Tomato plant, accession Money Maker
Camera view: bottom (45 deg); turntable rotation: 270 degrees
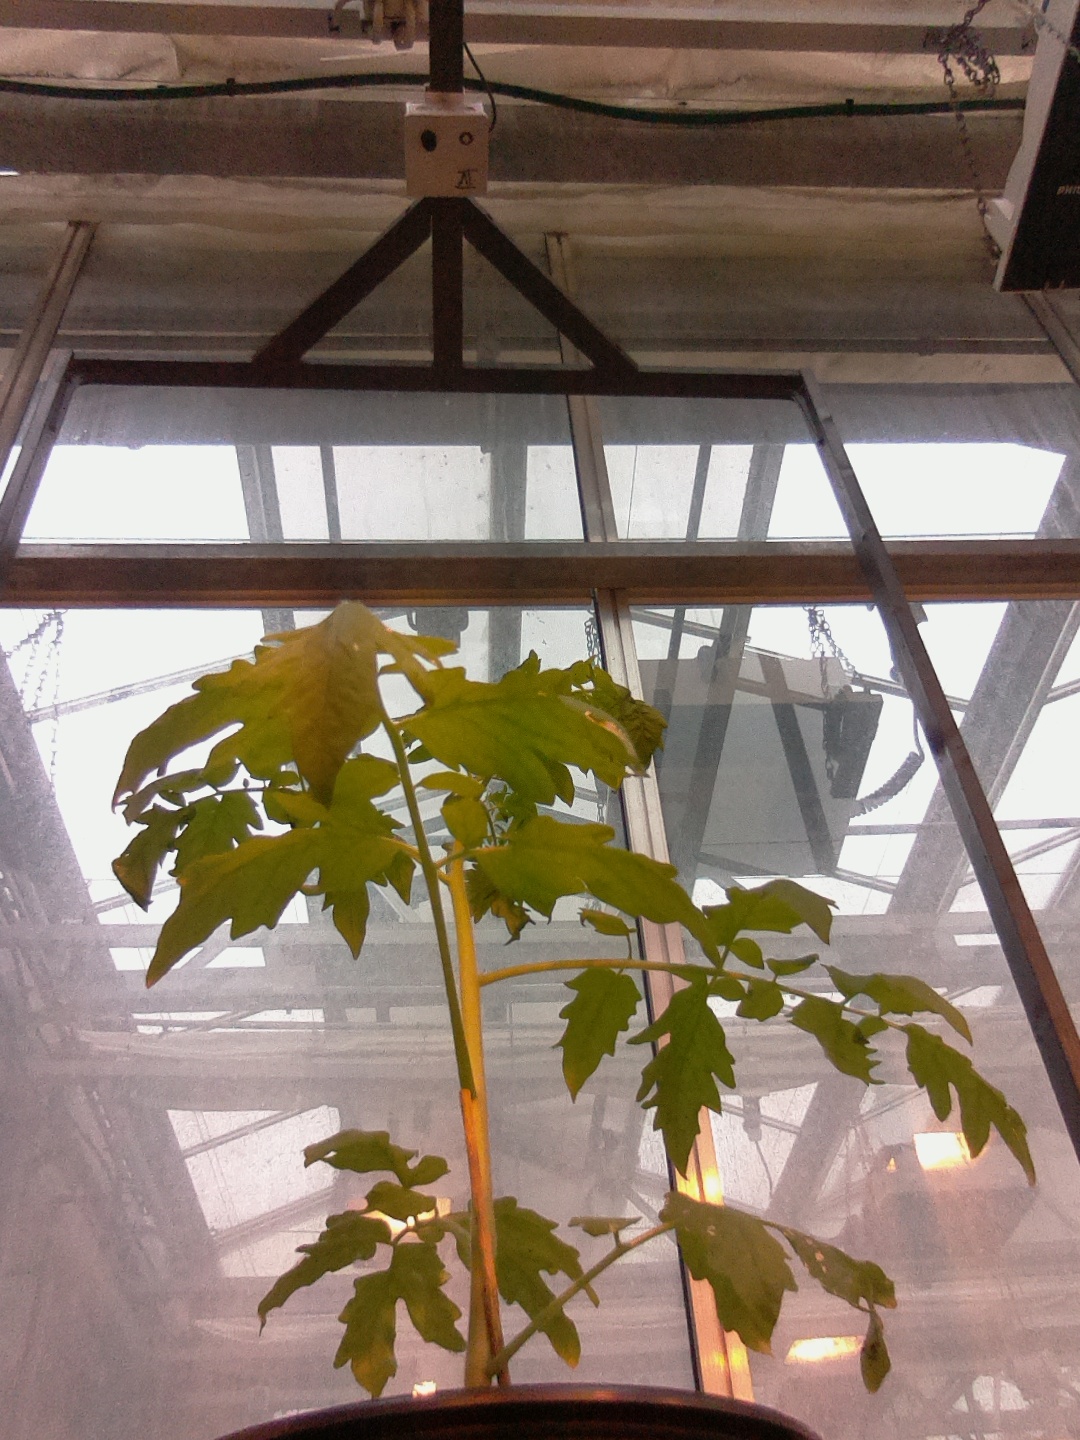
BBCH growth stage 14: 8 of true leaves visible